Spica

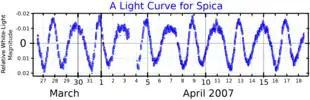
A light curve for Spica, adapted from Tkachenko "et al." (2016)

Spica is a close binary star whose components orbit each other every four days. They stay close enough together that they cannot be resolved as two stars through a telescope. The changes in the orbital motion of this pair results in a Doppler shift in the absorption lines of their respective spectra, making them a double-lined spectroscopic binary. Initially, the orbital parameters for this system were inferred using spectroscopic measurements. Between 1966 and 1970, the Narrabri Stellar Intensity Interferometer was used to observe the pair and to directly measure the orbital characteristics and the angular diameter of the primary, which was found to be , and the angular size of the semi-major axis of the orbit was found to be only slightly larger at .